Joseph Wenzel I, Prince of Liechtenstein

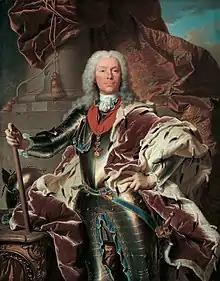
1740 portrait by Hyacinthe Rigaud

Josef Wenzel I (Josef Wenzel Lorenz; 9 August 1696 – 10 February 1772), often referred to as just Wenzel, was the Prince of Liechtenstein between 1712 and 1718, and 1748 and 1772, as well as regent of Liechtenstein between 1732 and 1745. He first succeeded his distant cousin Hans-Adam I, even though he was not next in line. The actual heir was his uncle Anton Florian, who was not very popular among the family. Therefore Hans-Adam chose Josef Wenzel as his heir. He later decided to hand over the Principality in exchange for his getting the Dominion of Rumburk in 1718. Thirty years later he inherited Liechtenstein again after his nephew Prince Johann Nepomuk Karl died without male issue. As a military figure, Wenzel is known for his command of the Austrians at the Battle of Piacenza (War of the Austrian Succession).